Ludwig Marum

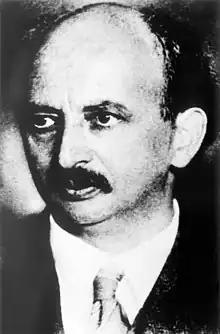
Ludwig Marum

Ludwig Marum (5 November 1882 – 2 April 1934) was a German Jewish politician, an early victim of the Nazi Party after it came to power in 1933.